Temple Mount

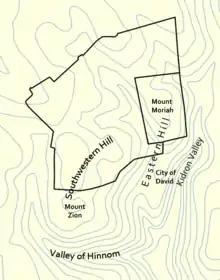
Topographical map of Jerusalem, showing the Temple Mount on the eastern peak

The term "al-Aqsa" as a symbol and brand-name has become popular and prevalent in the region. For example, the Al-Aqsa Intifada (the uprising of September 2000), the al-Aqsa Martyrs' Brigades (a coalition of Palestinian nationalist militias in the West Bank), al-Aqsa TV (the official Hamas-run television channel), al-Aqsa University (Palestinian university established in 1991 in the Gaza Strip), Jund al-Aqsa (a Salafist jihadist organization that was active during the Syrian Civil War), the Jordanian military periodical published since the early 1970s, and the associations of both the southern and northern branches of the Islamic Movement in Israel are all named Al-Aqsa after this site.